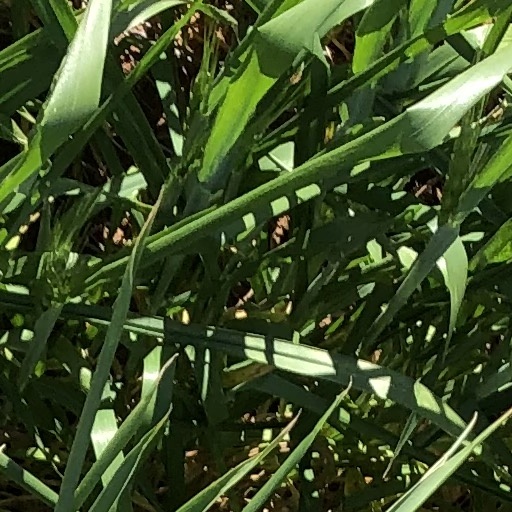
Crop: wheat